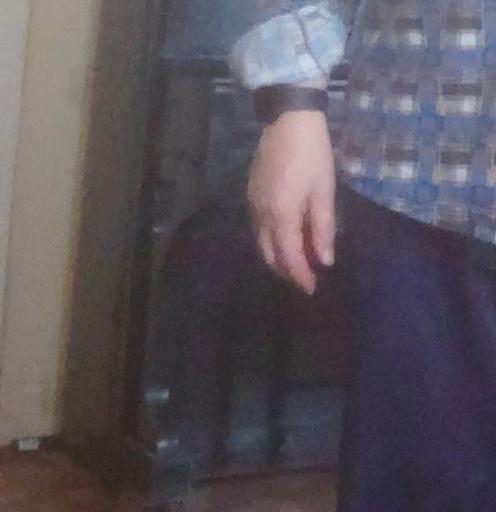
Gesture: no_gesture